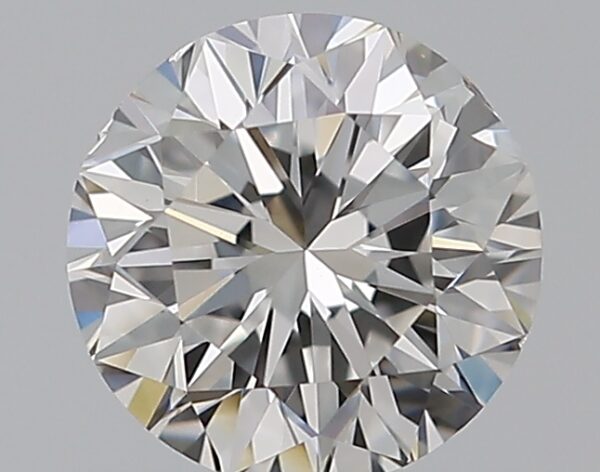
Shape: round
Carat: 0.5
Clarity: VS2
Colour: E
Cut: VG
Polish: VG
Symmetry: GD
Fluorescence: F
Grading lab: GIA
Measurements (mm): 4.96 x 5 x 3.2